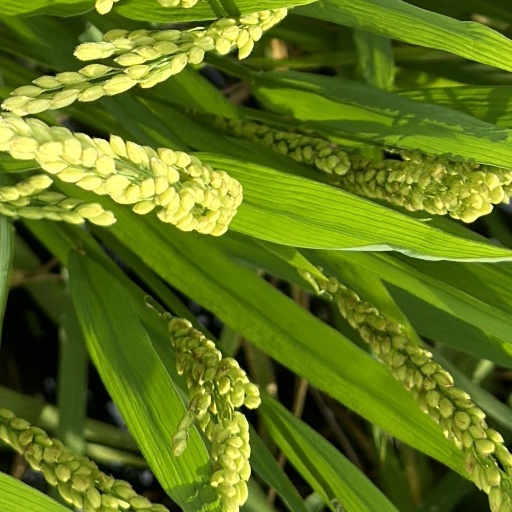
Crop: rice